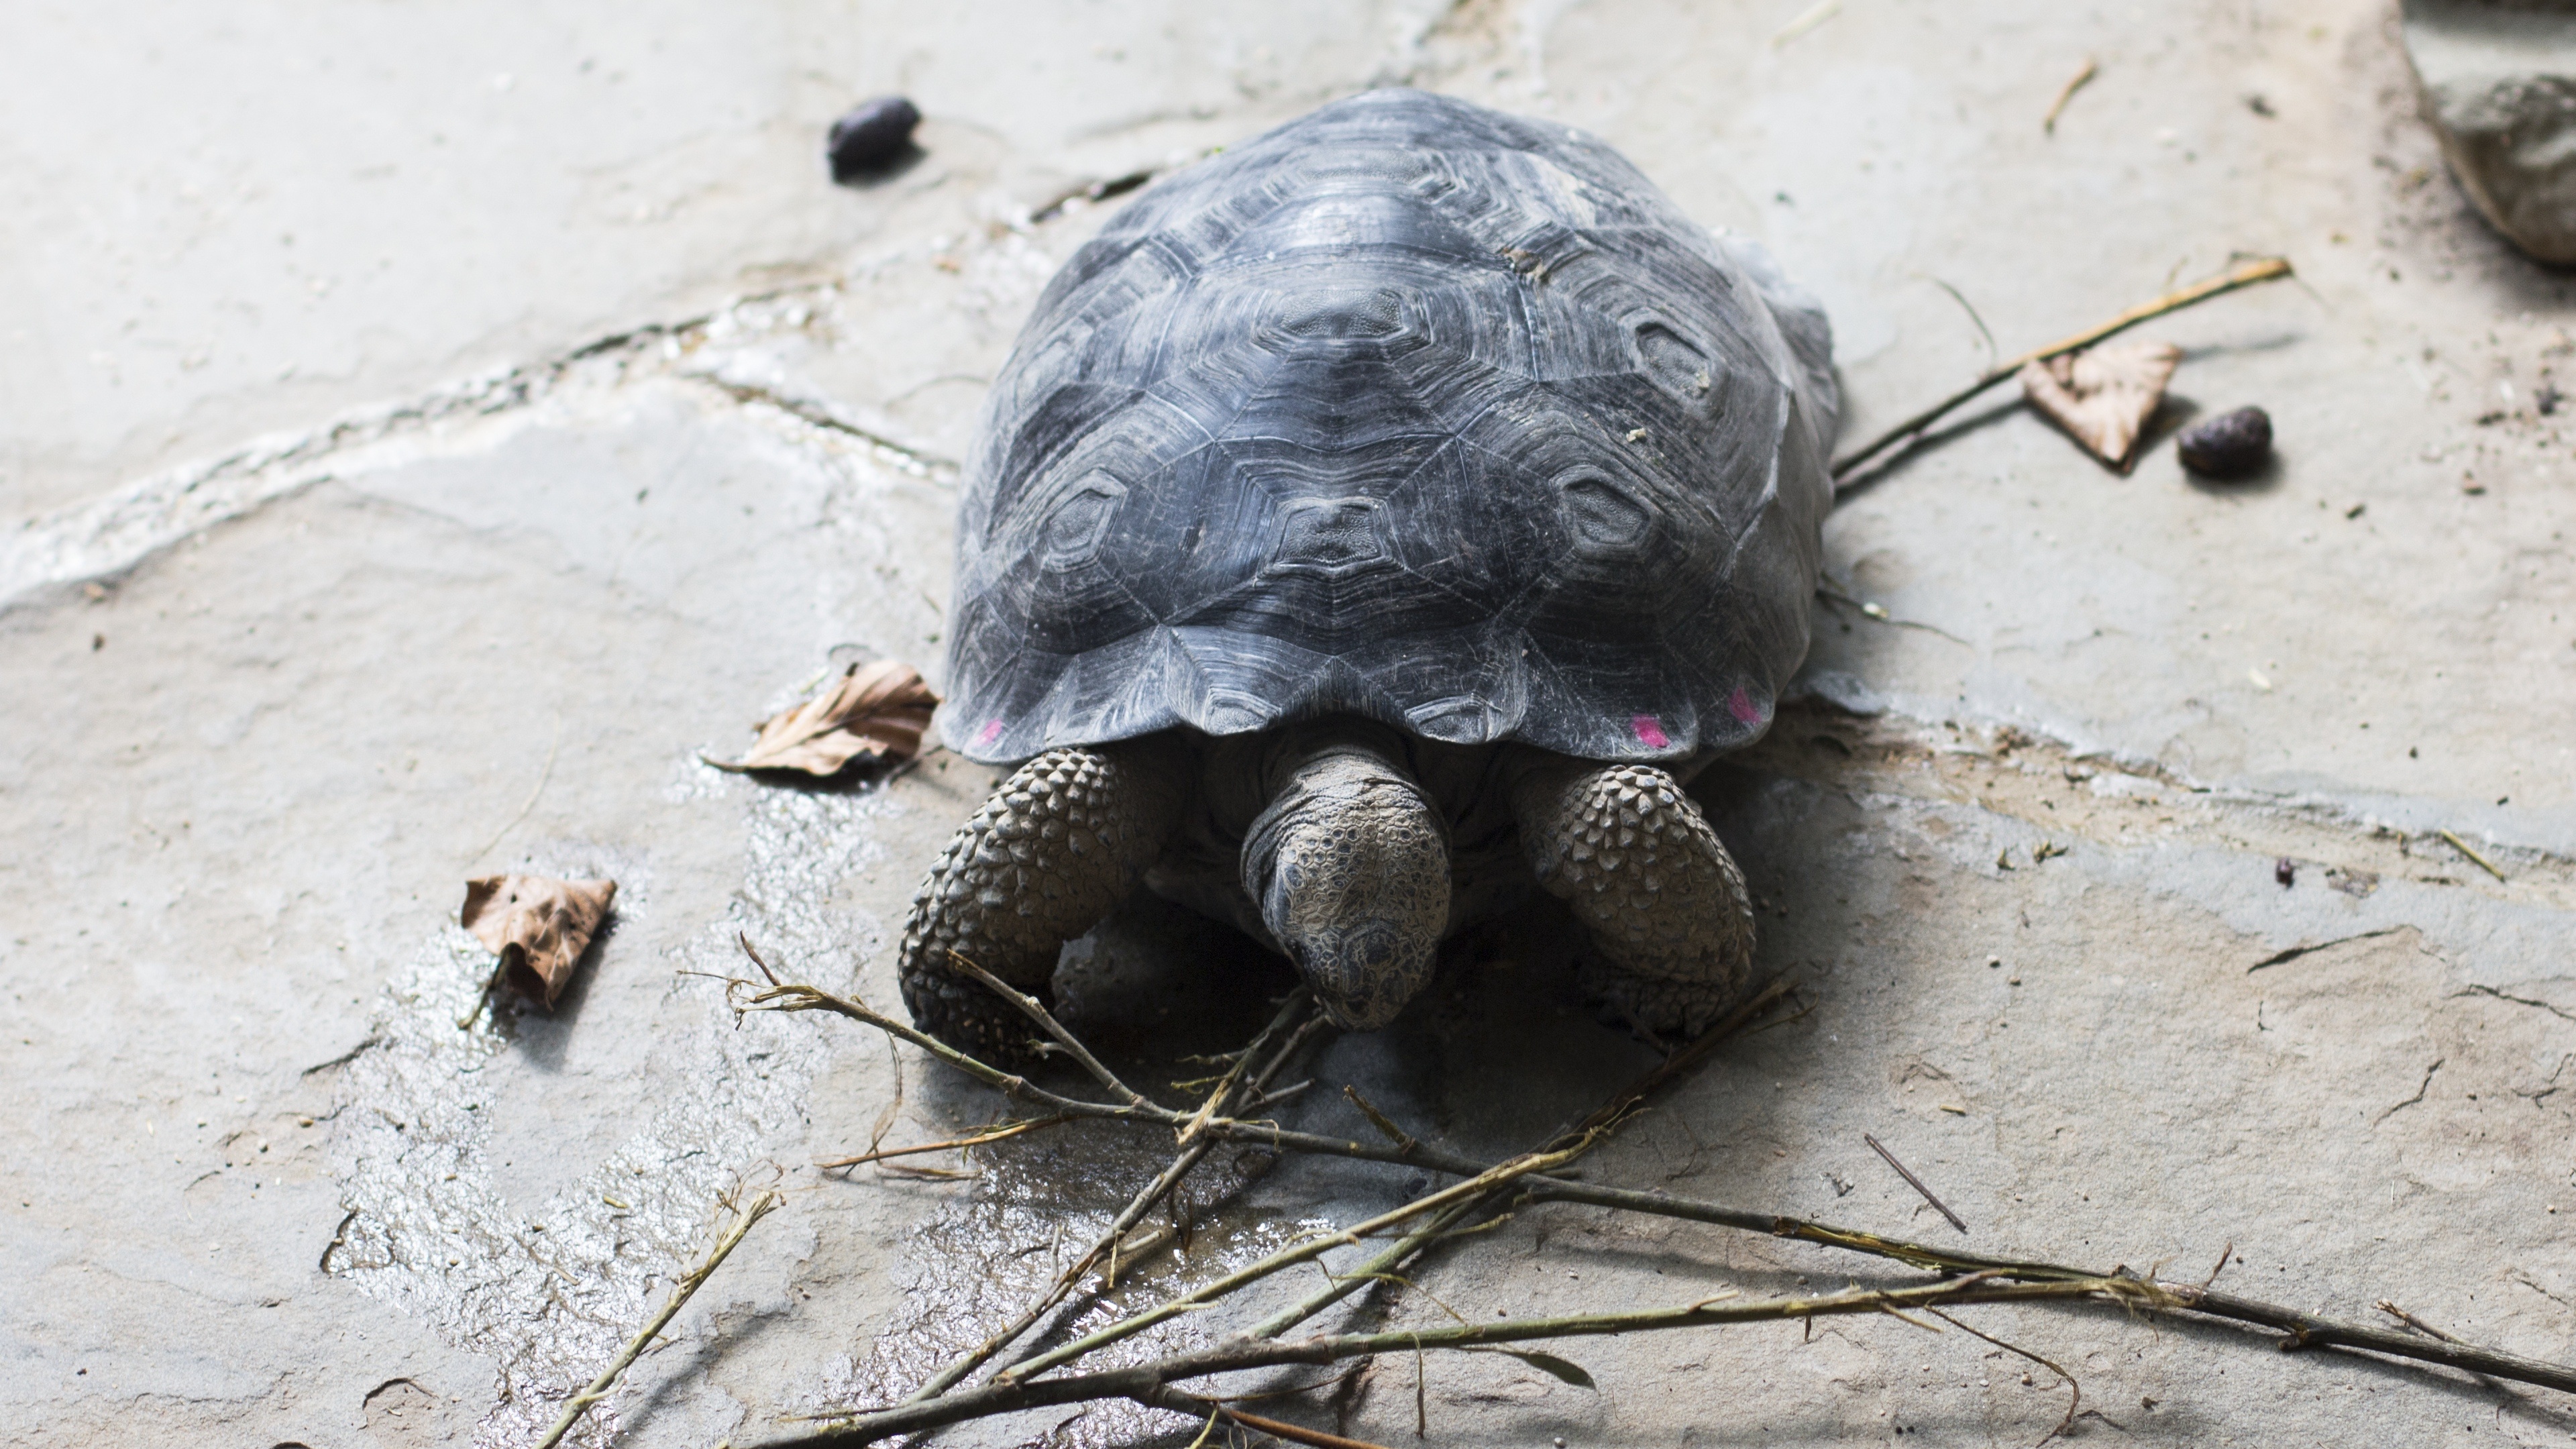
animal, wildlife, turtle, sea turtle, reptile, fauna, tortoise, tortuga, galapagos, panzer, tortoise shell, dung beetle